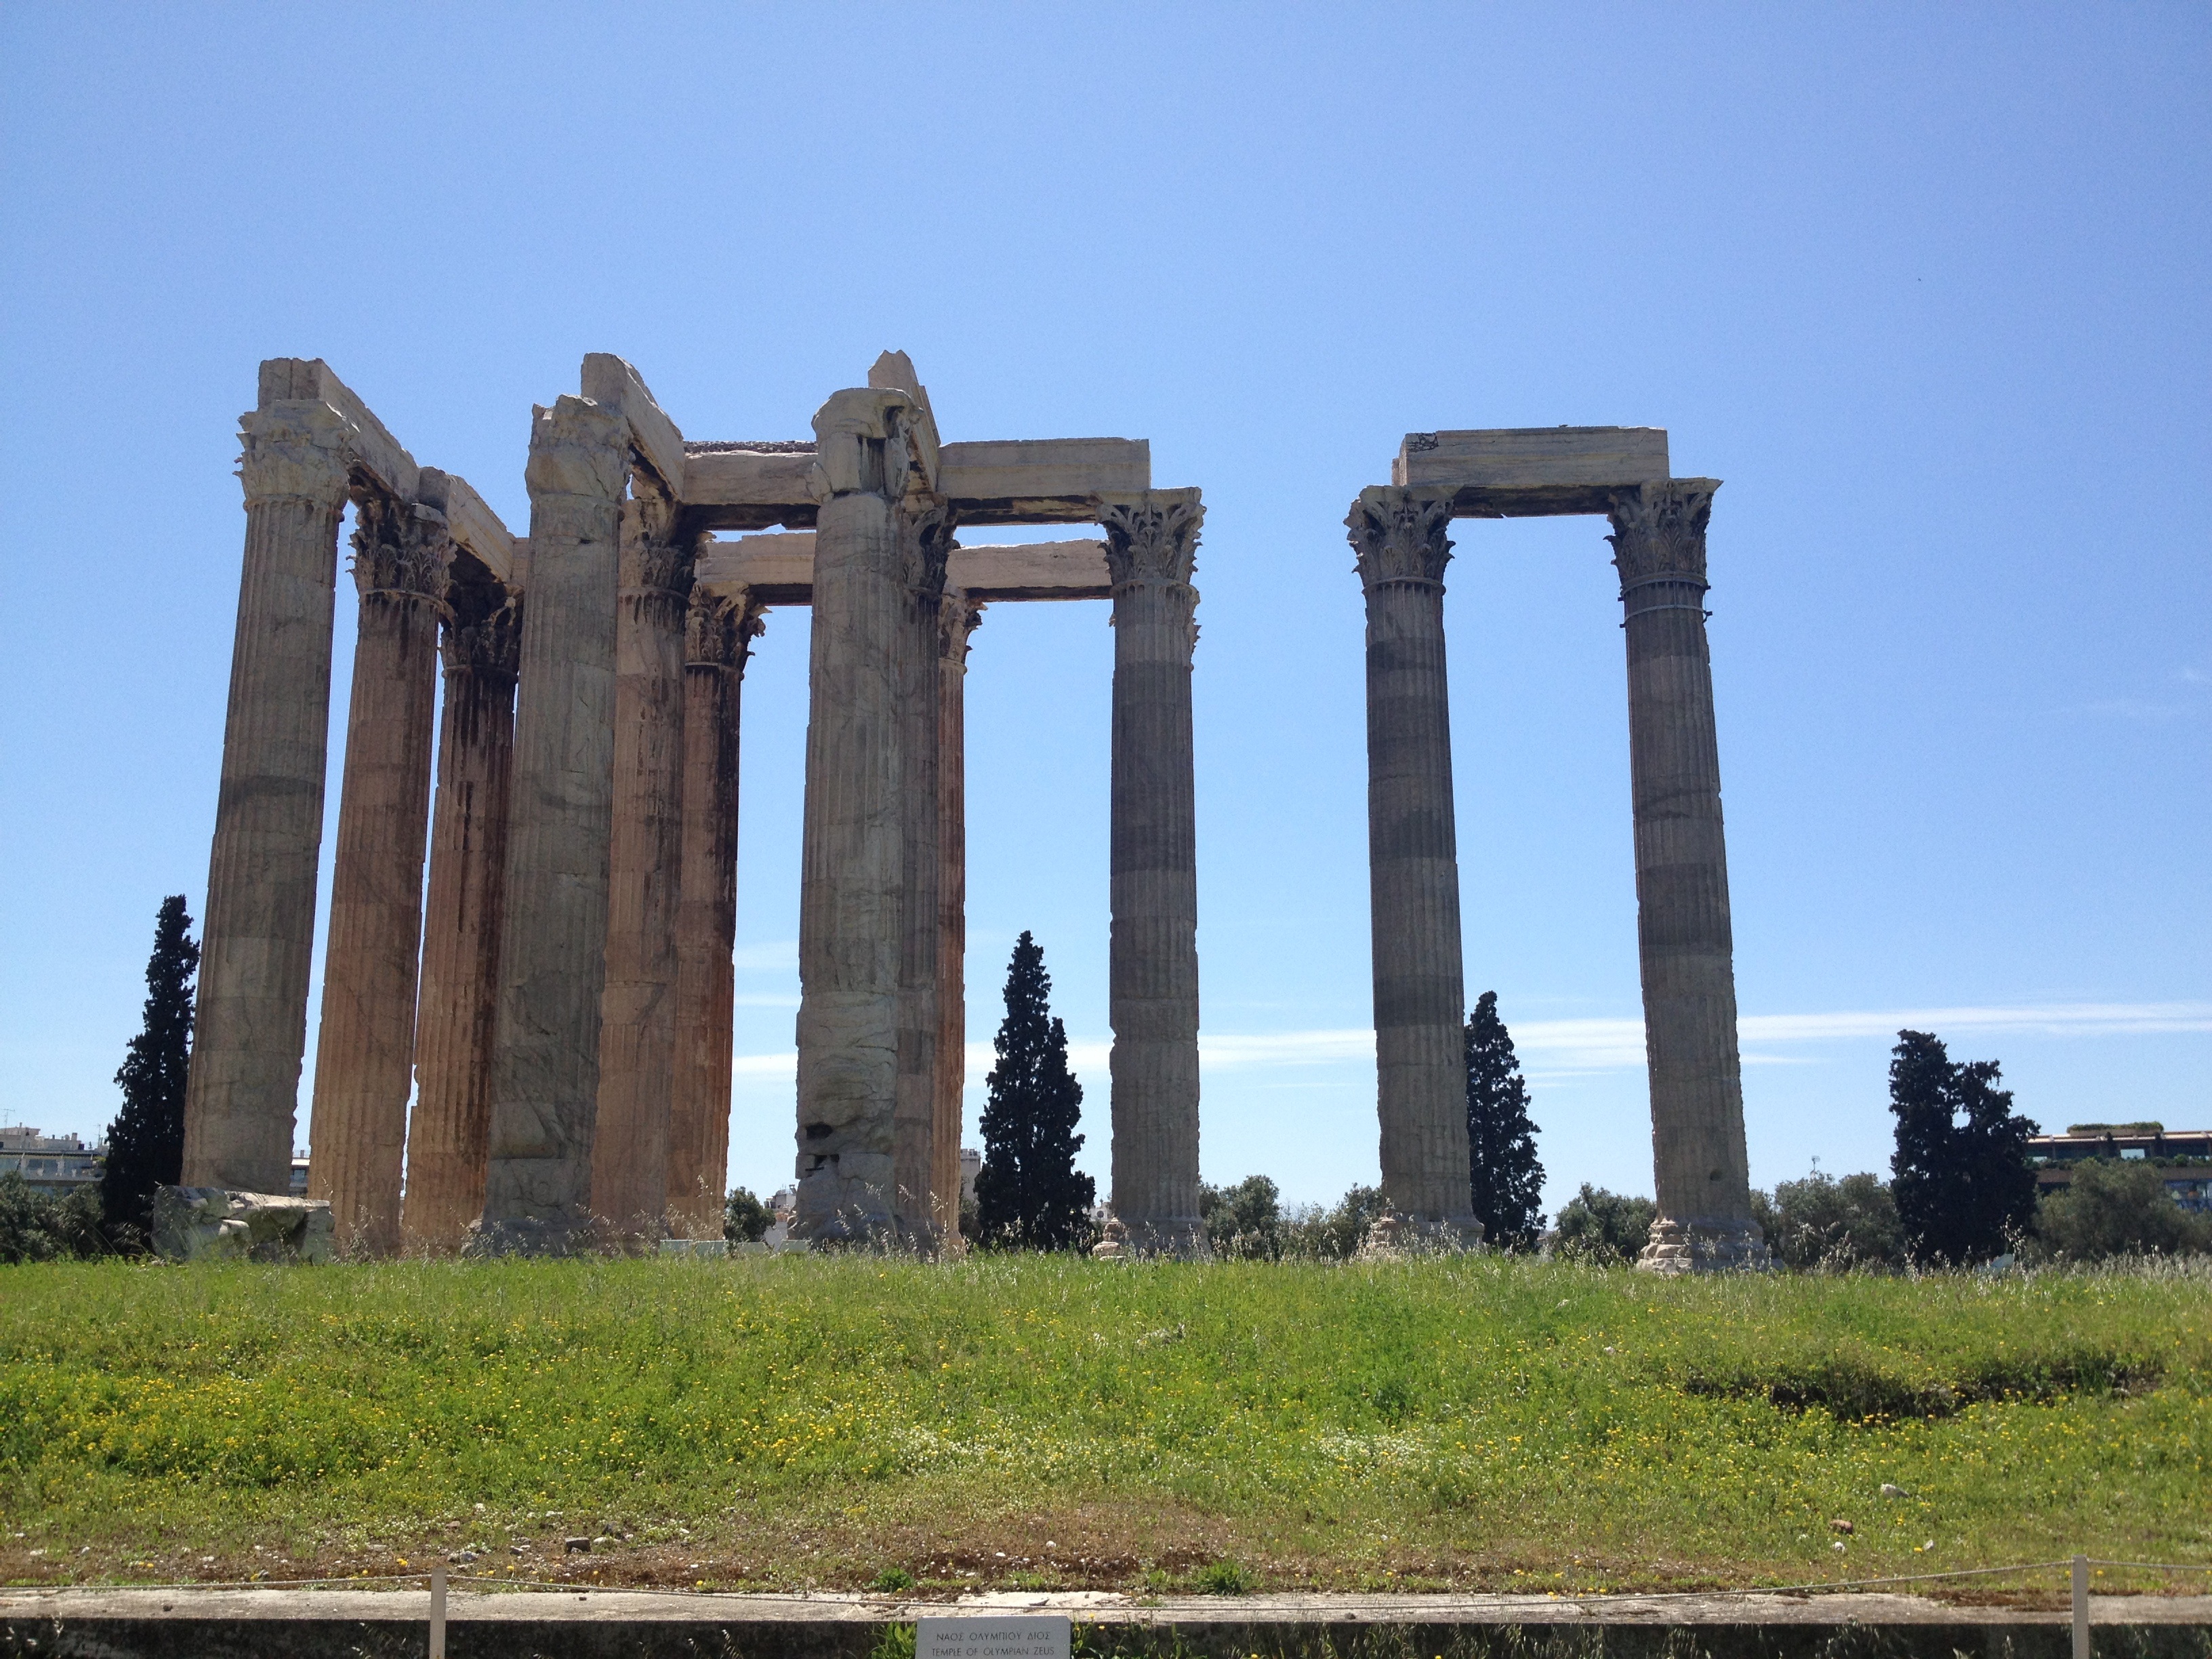
architecture, structure, monument, arch, column, landmark, memorial, ruins, columns, greece, monolith, athens, greek columns, roman temple, ancient history, ancient roman architecture, ancient greek temple